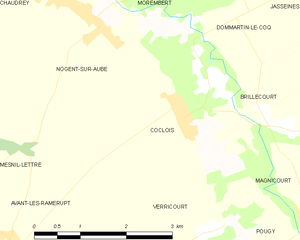
Carte des communes françaises: Coclois